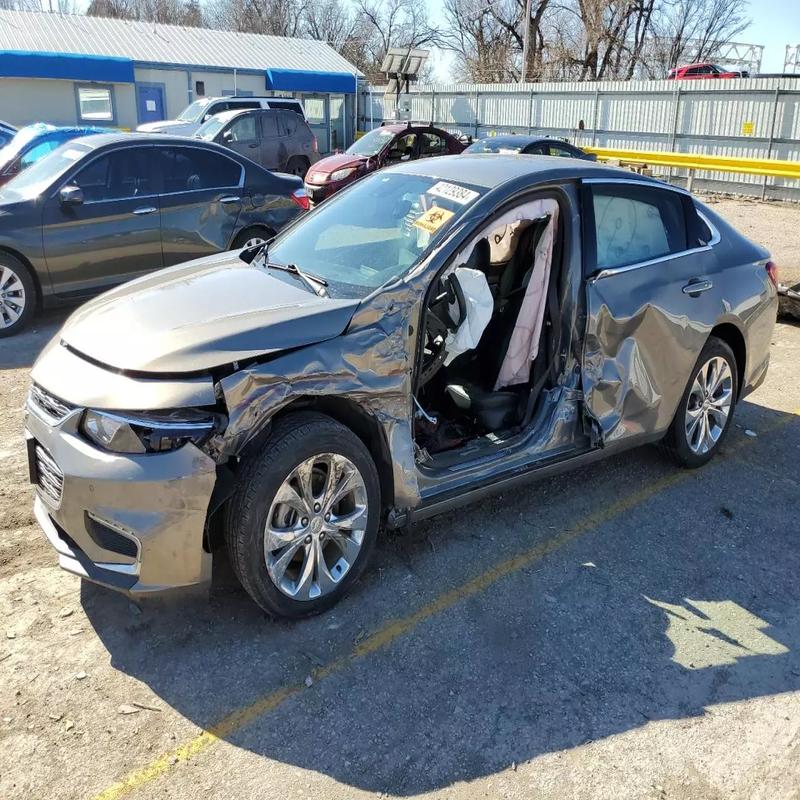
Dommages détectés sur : pare-choc avant, capot, aile avant gauche, porte avant gauche, porte arrière gauche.
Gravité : majeur